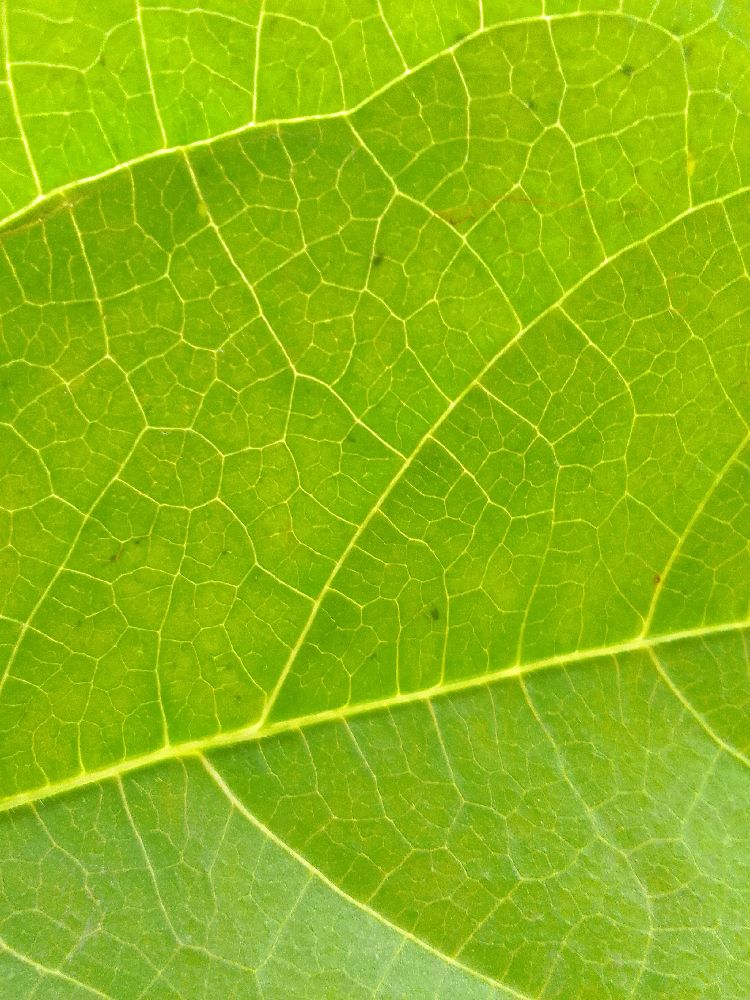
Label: healthy